Armida

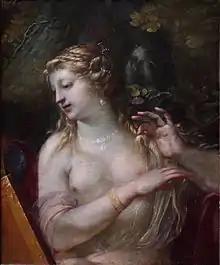
"Armida" by Jacques Blanchard, Museum of Fine Arts of Rennes.

On 1 May 2010, Rossini's "Armida" was performed and broadcast live to theaters around the world in the series "MetLive in HD".